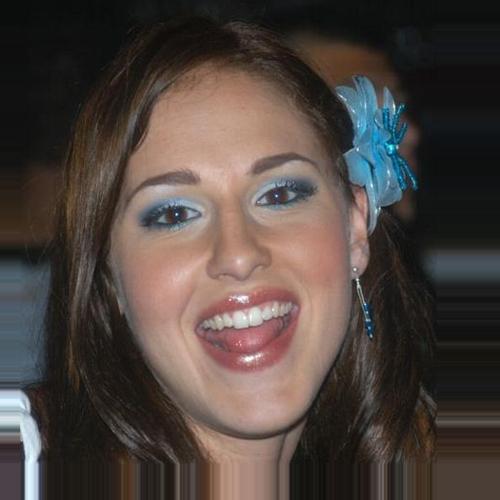
Age: 25